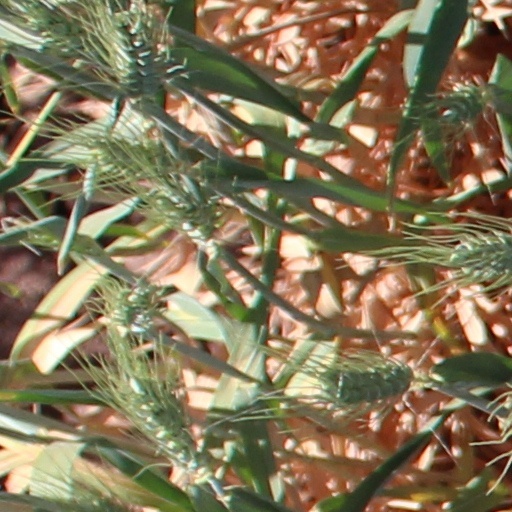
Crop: wheat